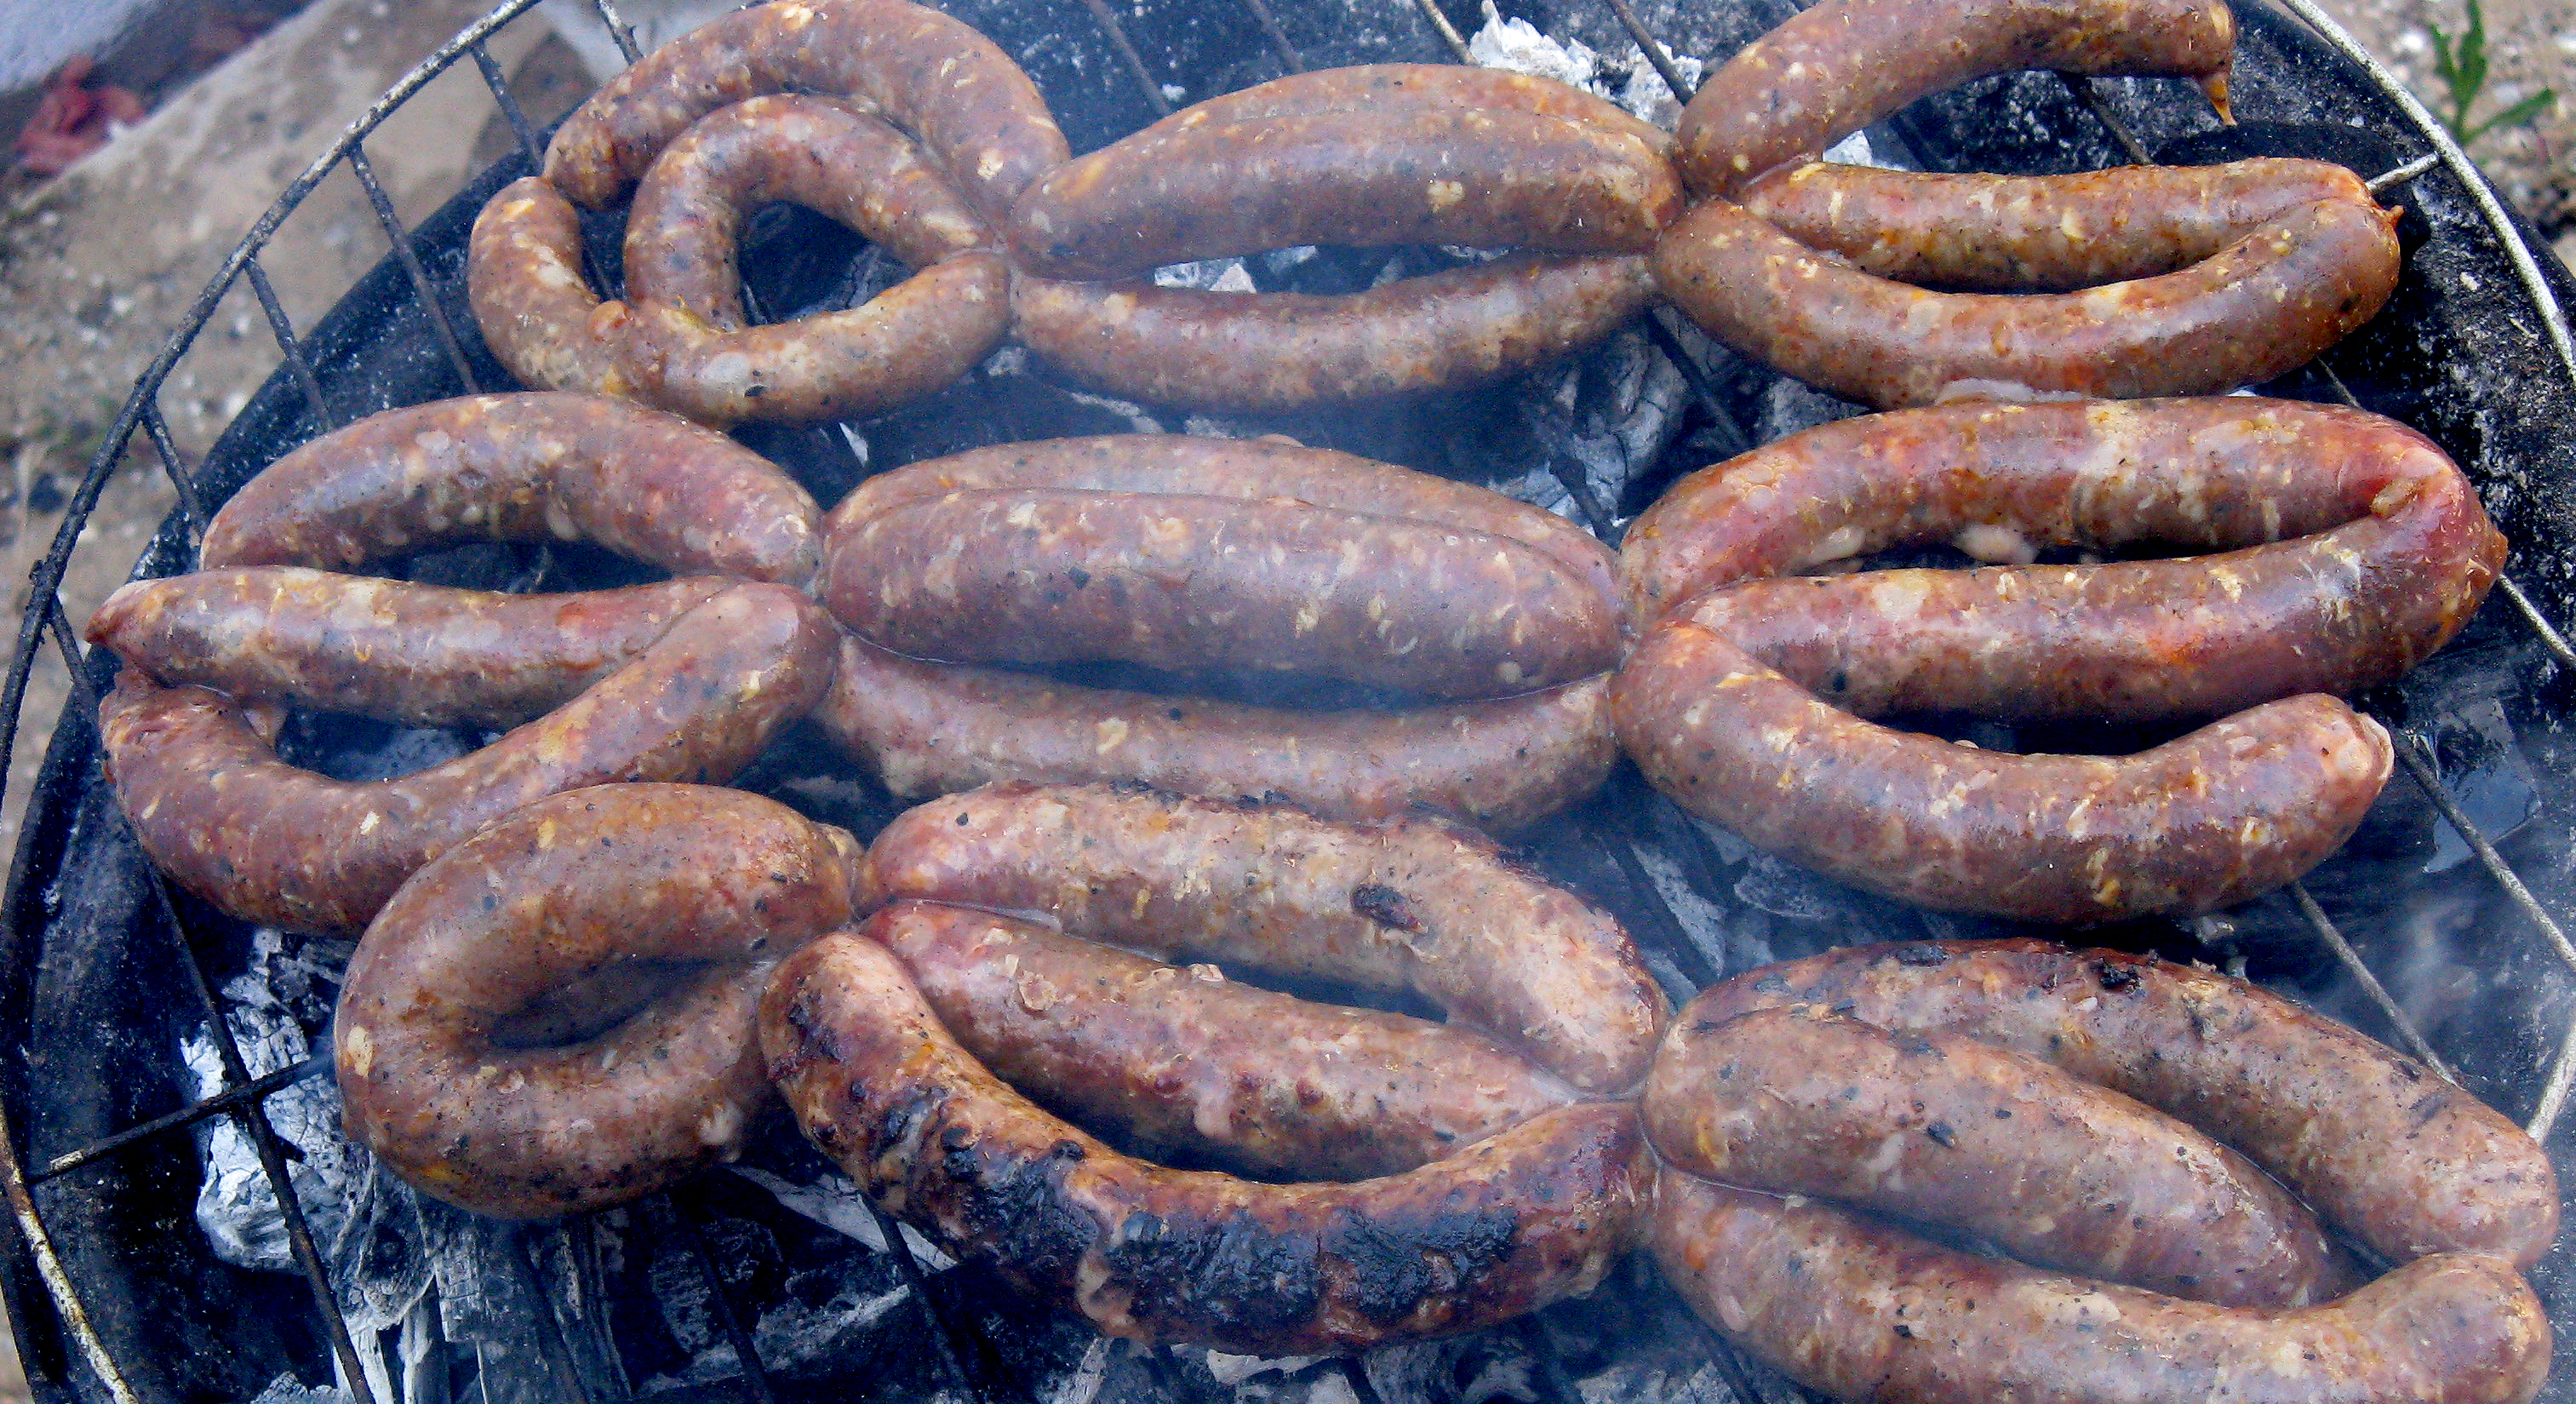
dish, meal, food, eat, barbecue, cuisine, grill, mushrooms, skewer, enjoy, kebab, embers, meat, meat skewer, sausage, thuringian sausage, bratwurst, italian sausage, kielbasa, breakfast sausage, mettwurst, boerewors, knackwurst, loukaniko, sujuk, andouille, boudin, frankfurter w rstchen, chorizo, longaniza, german food, cervelat, animal source foods, chistorra, weisswurst, vienna sausage